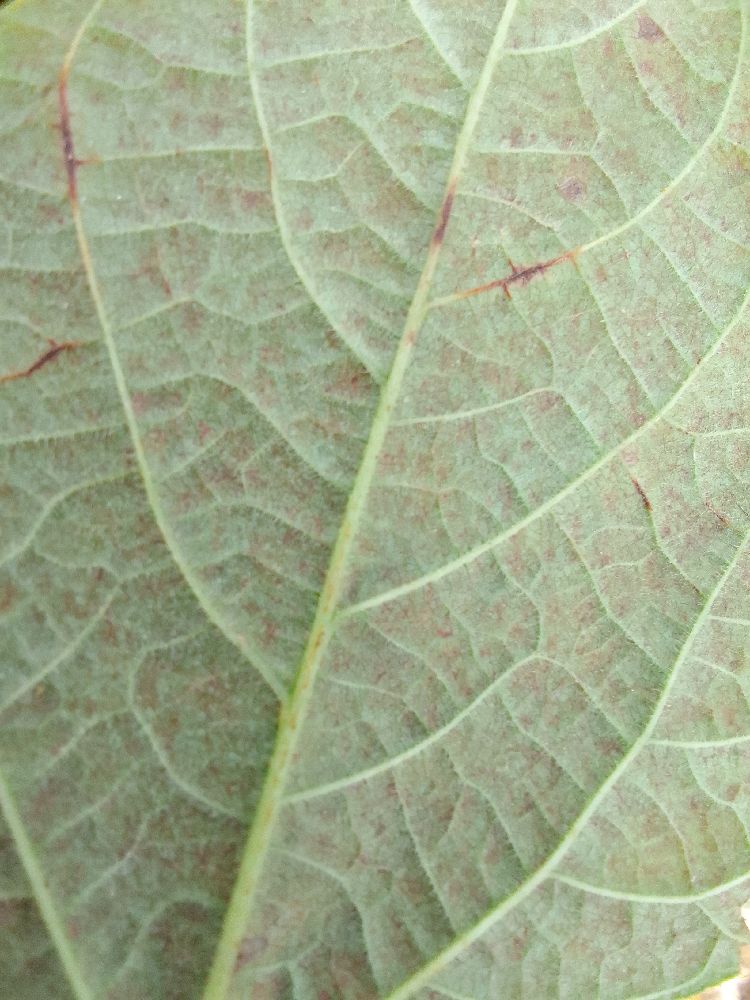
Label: anthracnose